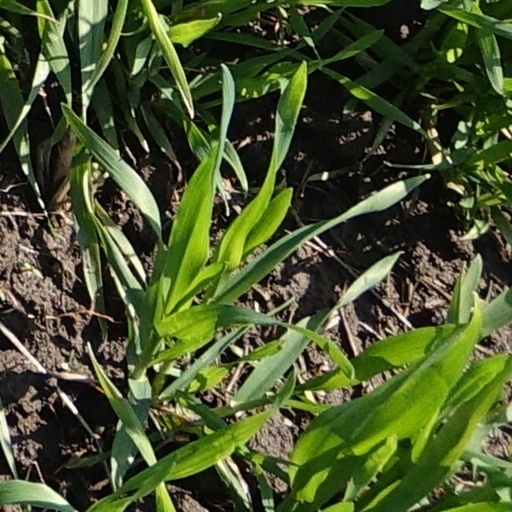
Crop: wheat